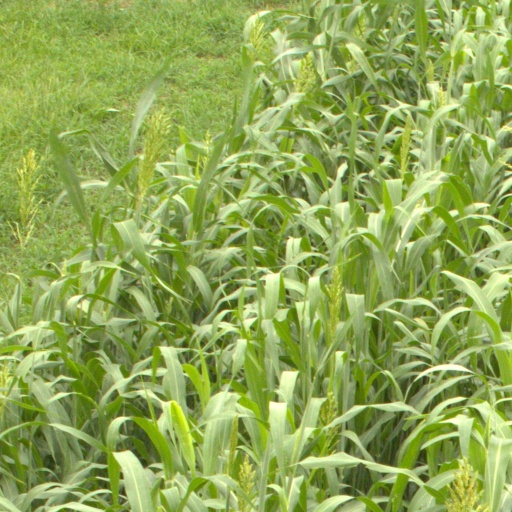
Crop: sorghum